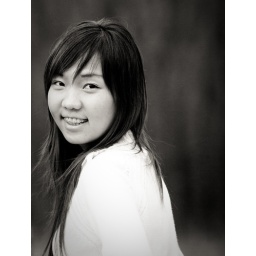
Stella in Jasper in black and white